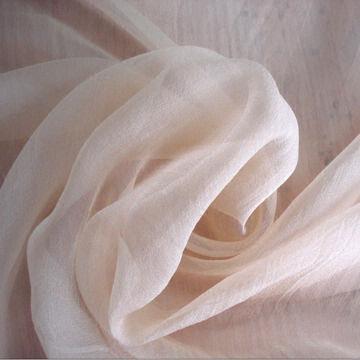
Texture: gauzy